Shashi Tharoor

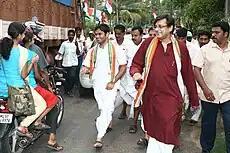
Shashi Tharoor at a march parade with NSUI President Hibi Eden and other Congress workers in Ernakulam, Kerala.

Tharoor once said that when he began his political career he was approached by the Congress, the Communists, and the BJP. He chose Congress because he felt ideologically comfortable with it. In March 2009, Tharoor contested the Indian General elections as a candidate for the Congress Party in Thiruvananthapuram, Kerala. His opponents included P. Ramachandran Nair of the Communist Party of India (CPI), Neelalohitadasan Nadar of the Bahujan Samaj Party (BSP), MP Gangadharan of the Nationalist Congress Party (NCP), and PK Krishna Das of the Bharatiya Janata Party (BJP). Despite criticism that he was an "elite outsider",